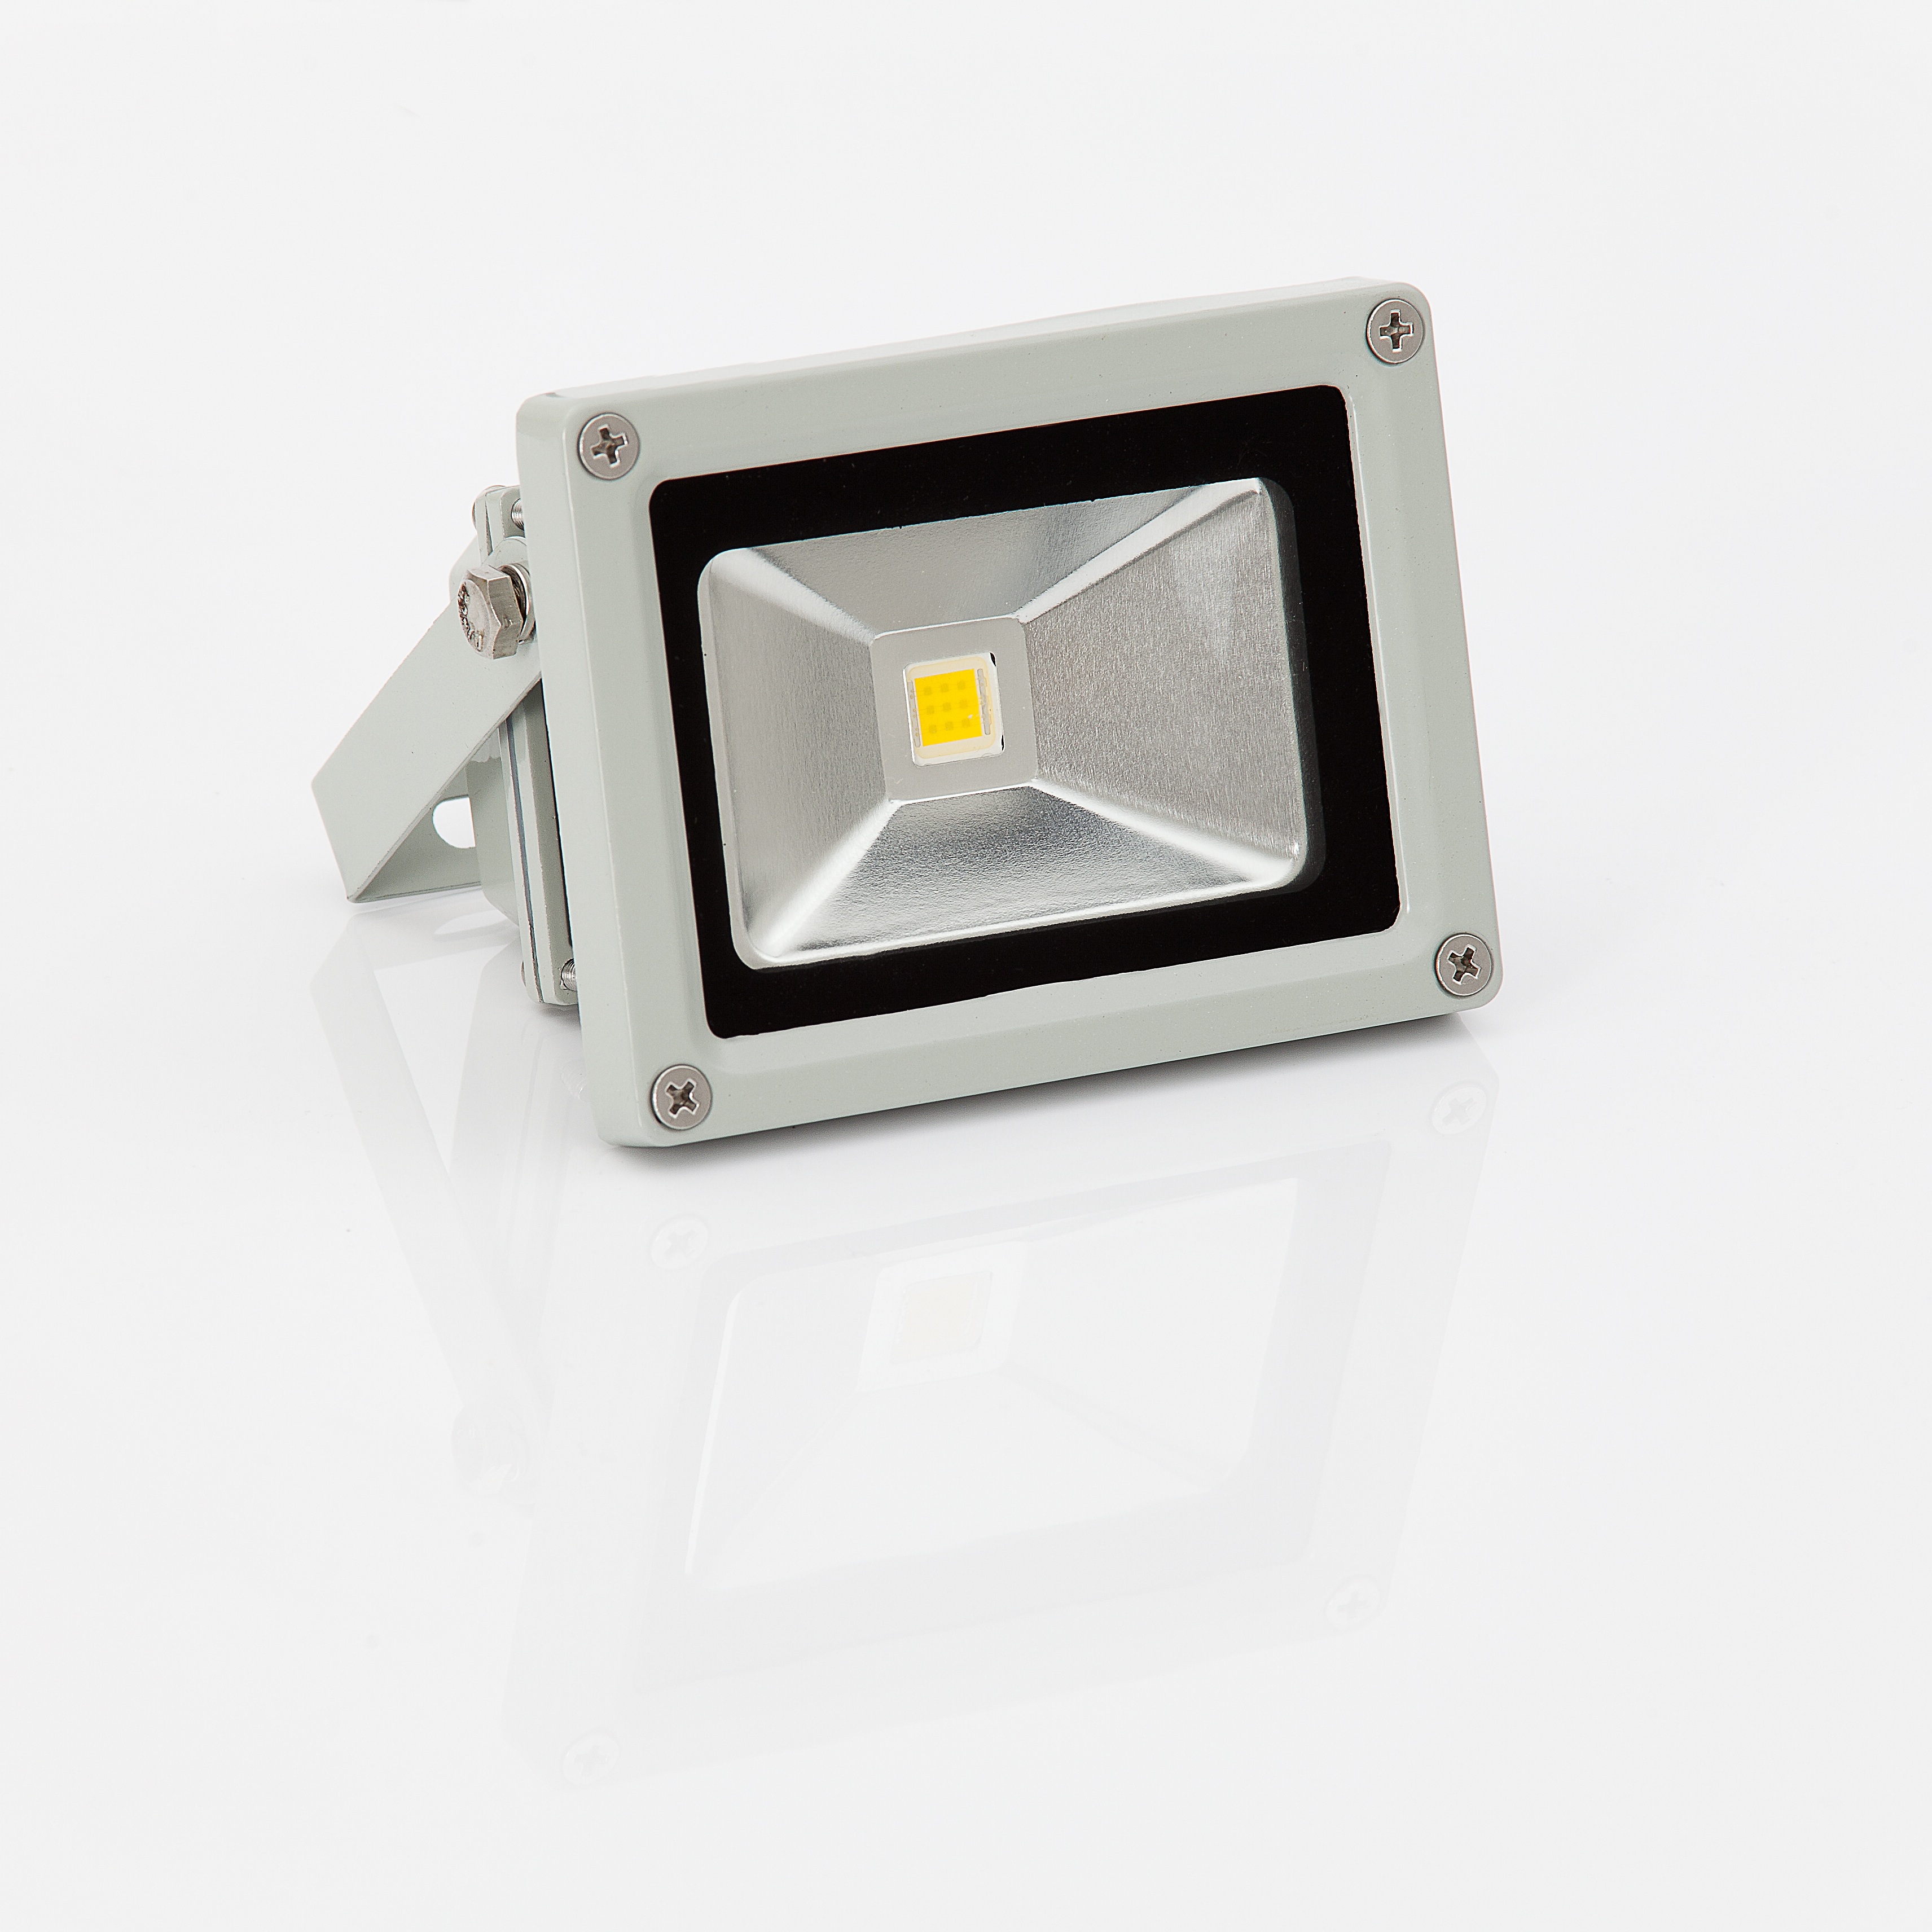
light, architecture, home, decoration, lamp, electricity, lighting, energy, product, lights, focus, rectangle, light fixture, saving, led, economic, ecological, low consumption